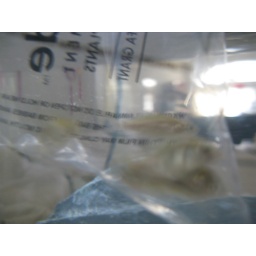
&amp;quot;Starter&amp;quot; feeder fish in their little plastic bag.